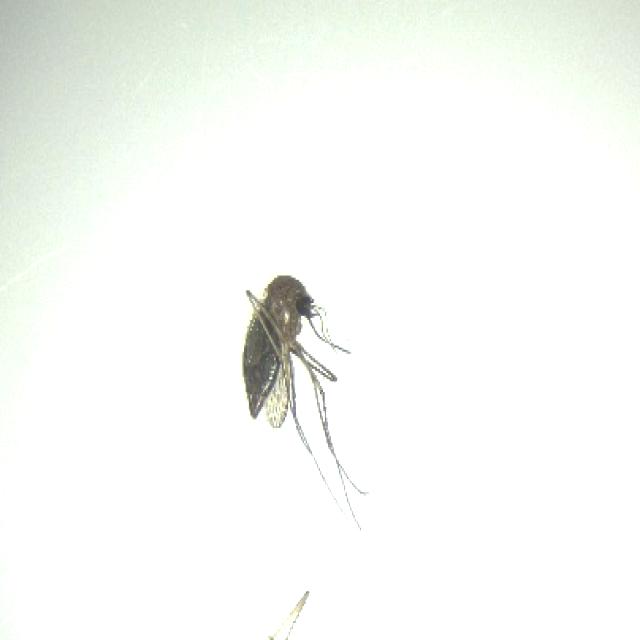
Species: culex_tritaeniorhynchus